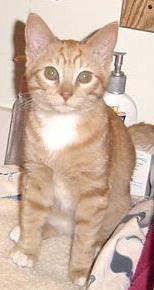
cat